Irwindale Event Center

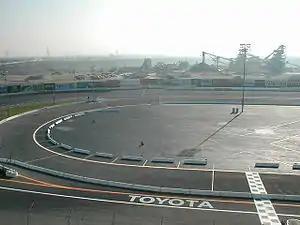
Irwindale Speedway as it was prepared for the 2006 Toyota All-Star Showdown

From 2003 to 2010, the main -mile oval hosted the NASCAR Toyota All-Star Showdown. In this event, the top 30 drivers in the NASCAR K&N Pro Series and the top 40 drivers in the NASCAR Whelen All-American Series come from their respective regional tours to compete in a "best-of-the-best" race. The races were televised live on the Speed Channel. It was also the home of the Turkey Night Grand Prix race, a Thanksgiving midget car racing tradition in southern California since 1934, when the race debuted at Gilmore Stadium. Among the 2005 participants were Tony Stewart, Jason Leffler, and J. J. Yeley. It was also seen in an episode of "Malcolm in the Middle", titled "Stock Car Races", also used in the opening scene of the pilot episode of "Fastlane" and in Episode 25 of "Fear Factor" Season 3.